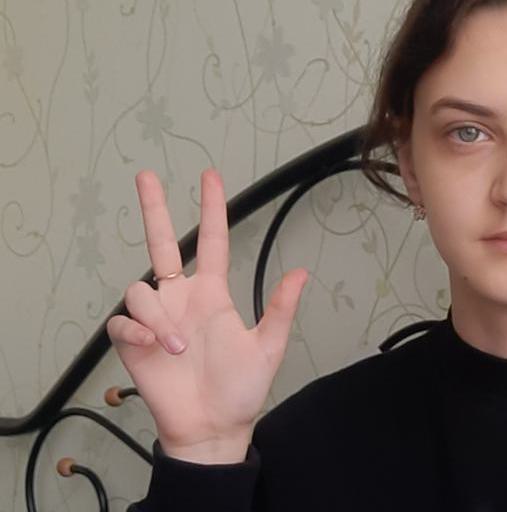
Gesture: three2